North Macedonia–Spain relations

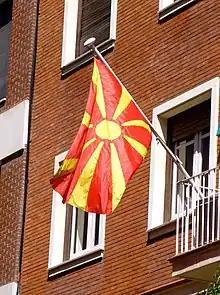
Embassy of North Macedonia in Madrid

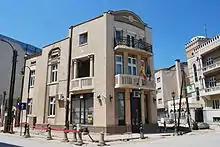
Embassy of Spain in Skopje

Currently, Spain does not maintain any dispute with North Macedonia. Spain supports the aspiration of Euro-Atlantic integration of the country.